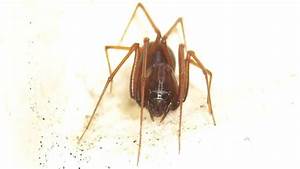
Label: ragno